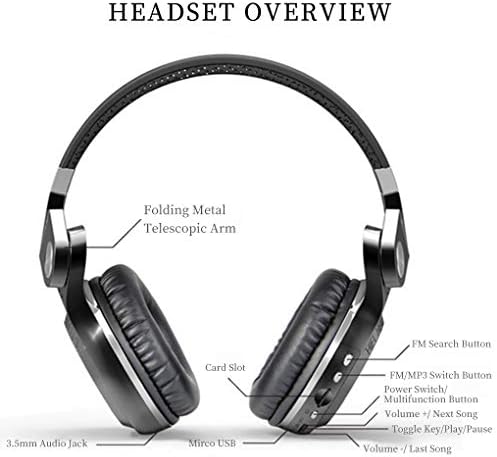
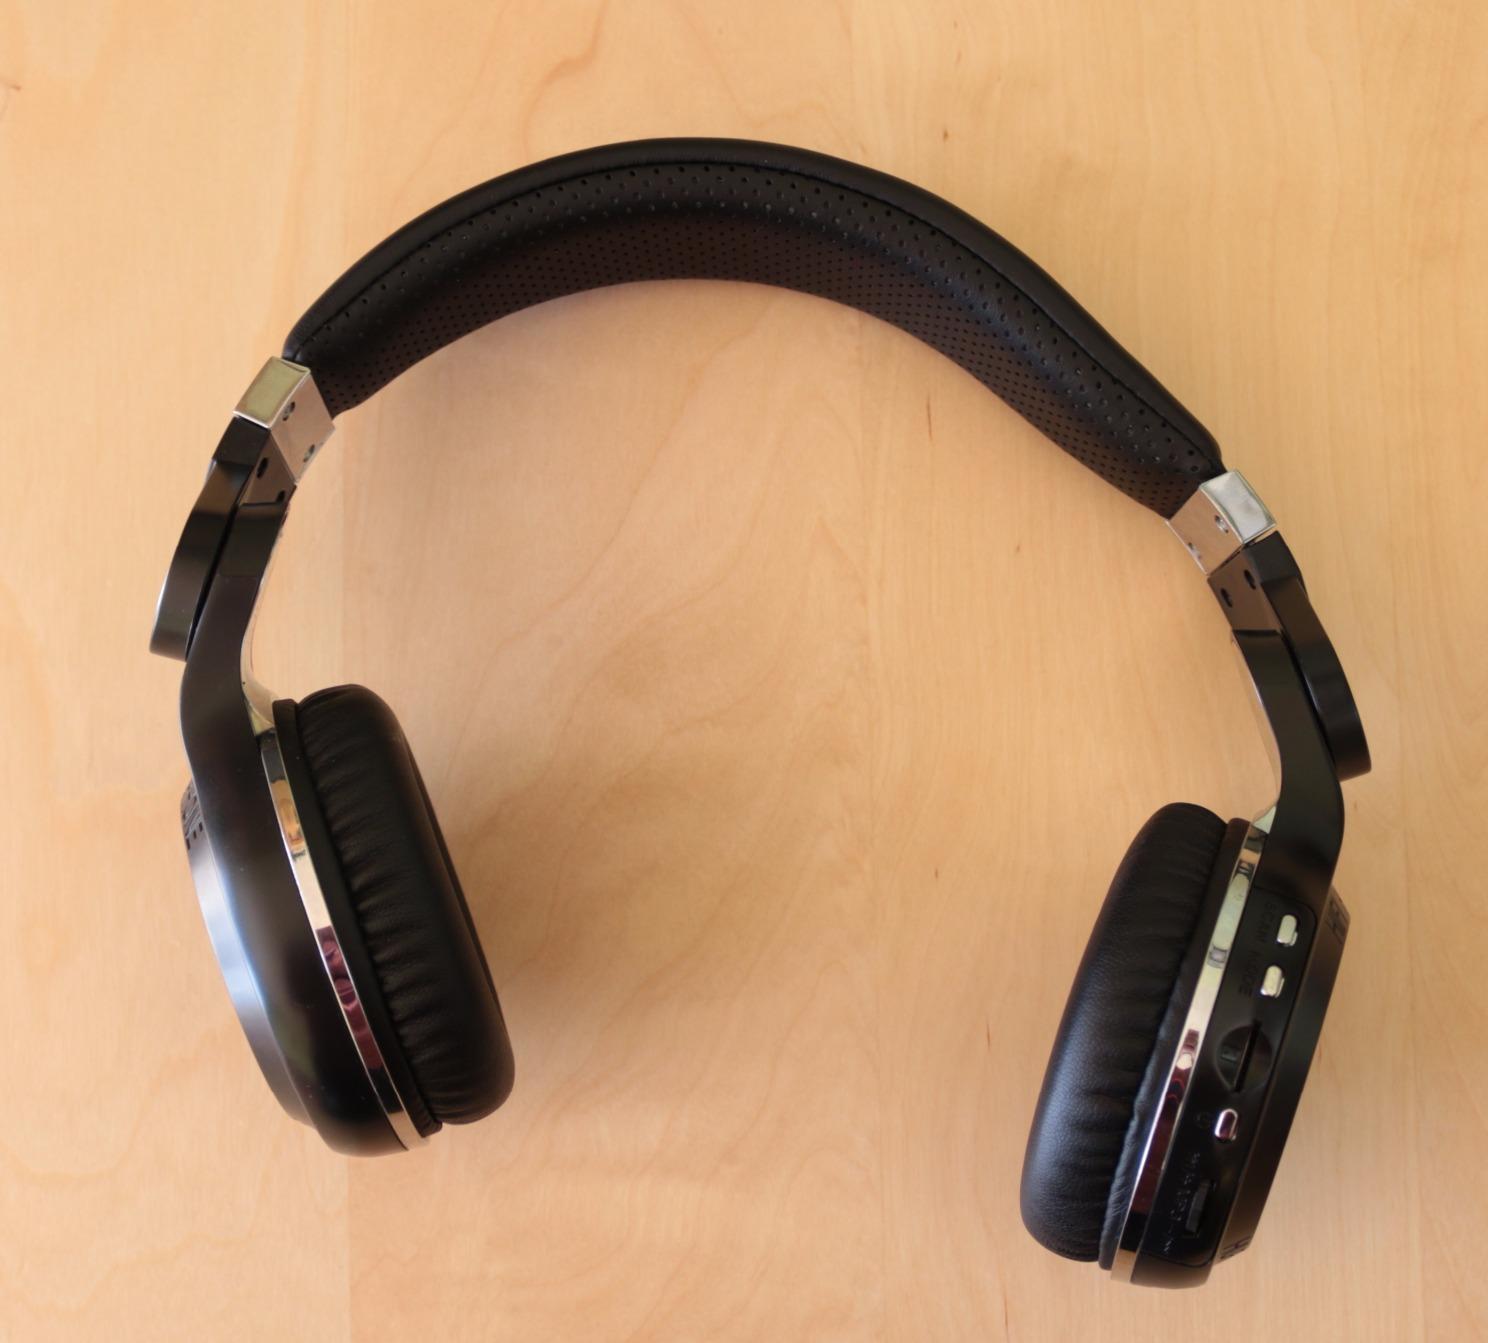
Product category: headphones
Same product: yes